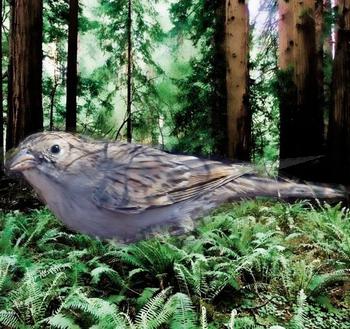
Bird species: Brewer_Sparrow
Bird type: landbird
Background: land